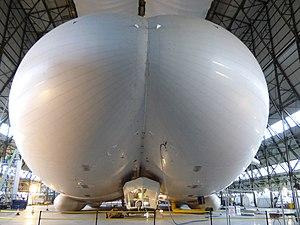
L'Hybrid Air Vehicles HAV 304 / Airlander 10 est un ballon dirigeable hybride conçu et fabriqué par l'entreprise britannique Hybrid Air Vehicles. En 2016, il est le plus gros aéronef volant.